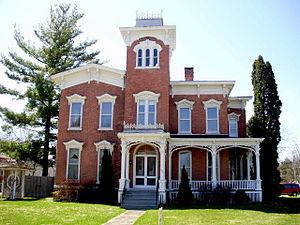
Oneida est une municipalité américaine située dans le comté de Madison, dans l'État de New York. La population de la ville était de 11 393 habitants lors du recensement de 2010. La municipalité s'étend sur une superficie de 22,13 milles carrés.